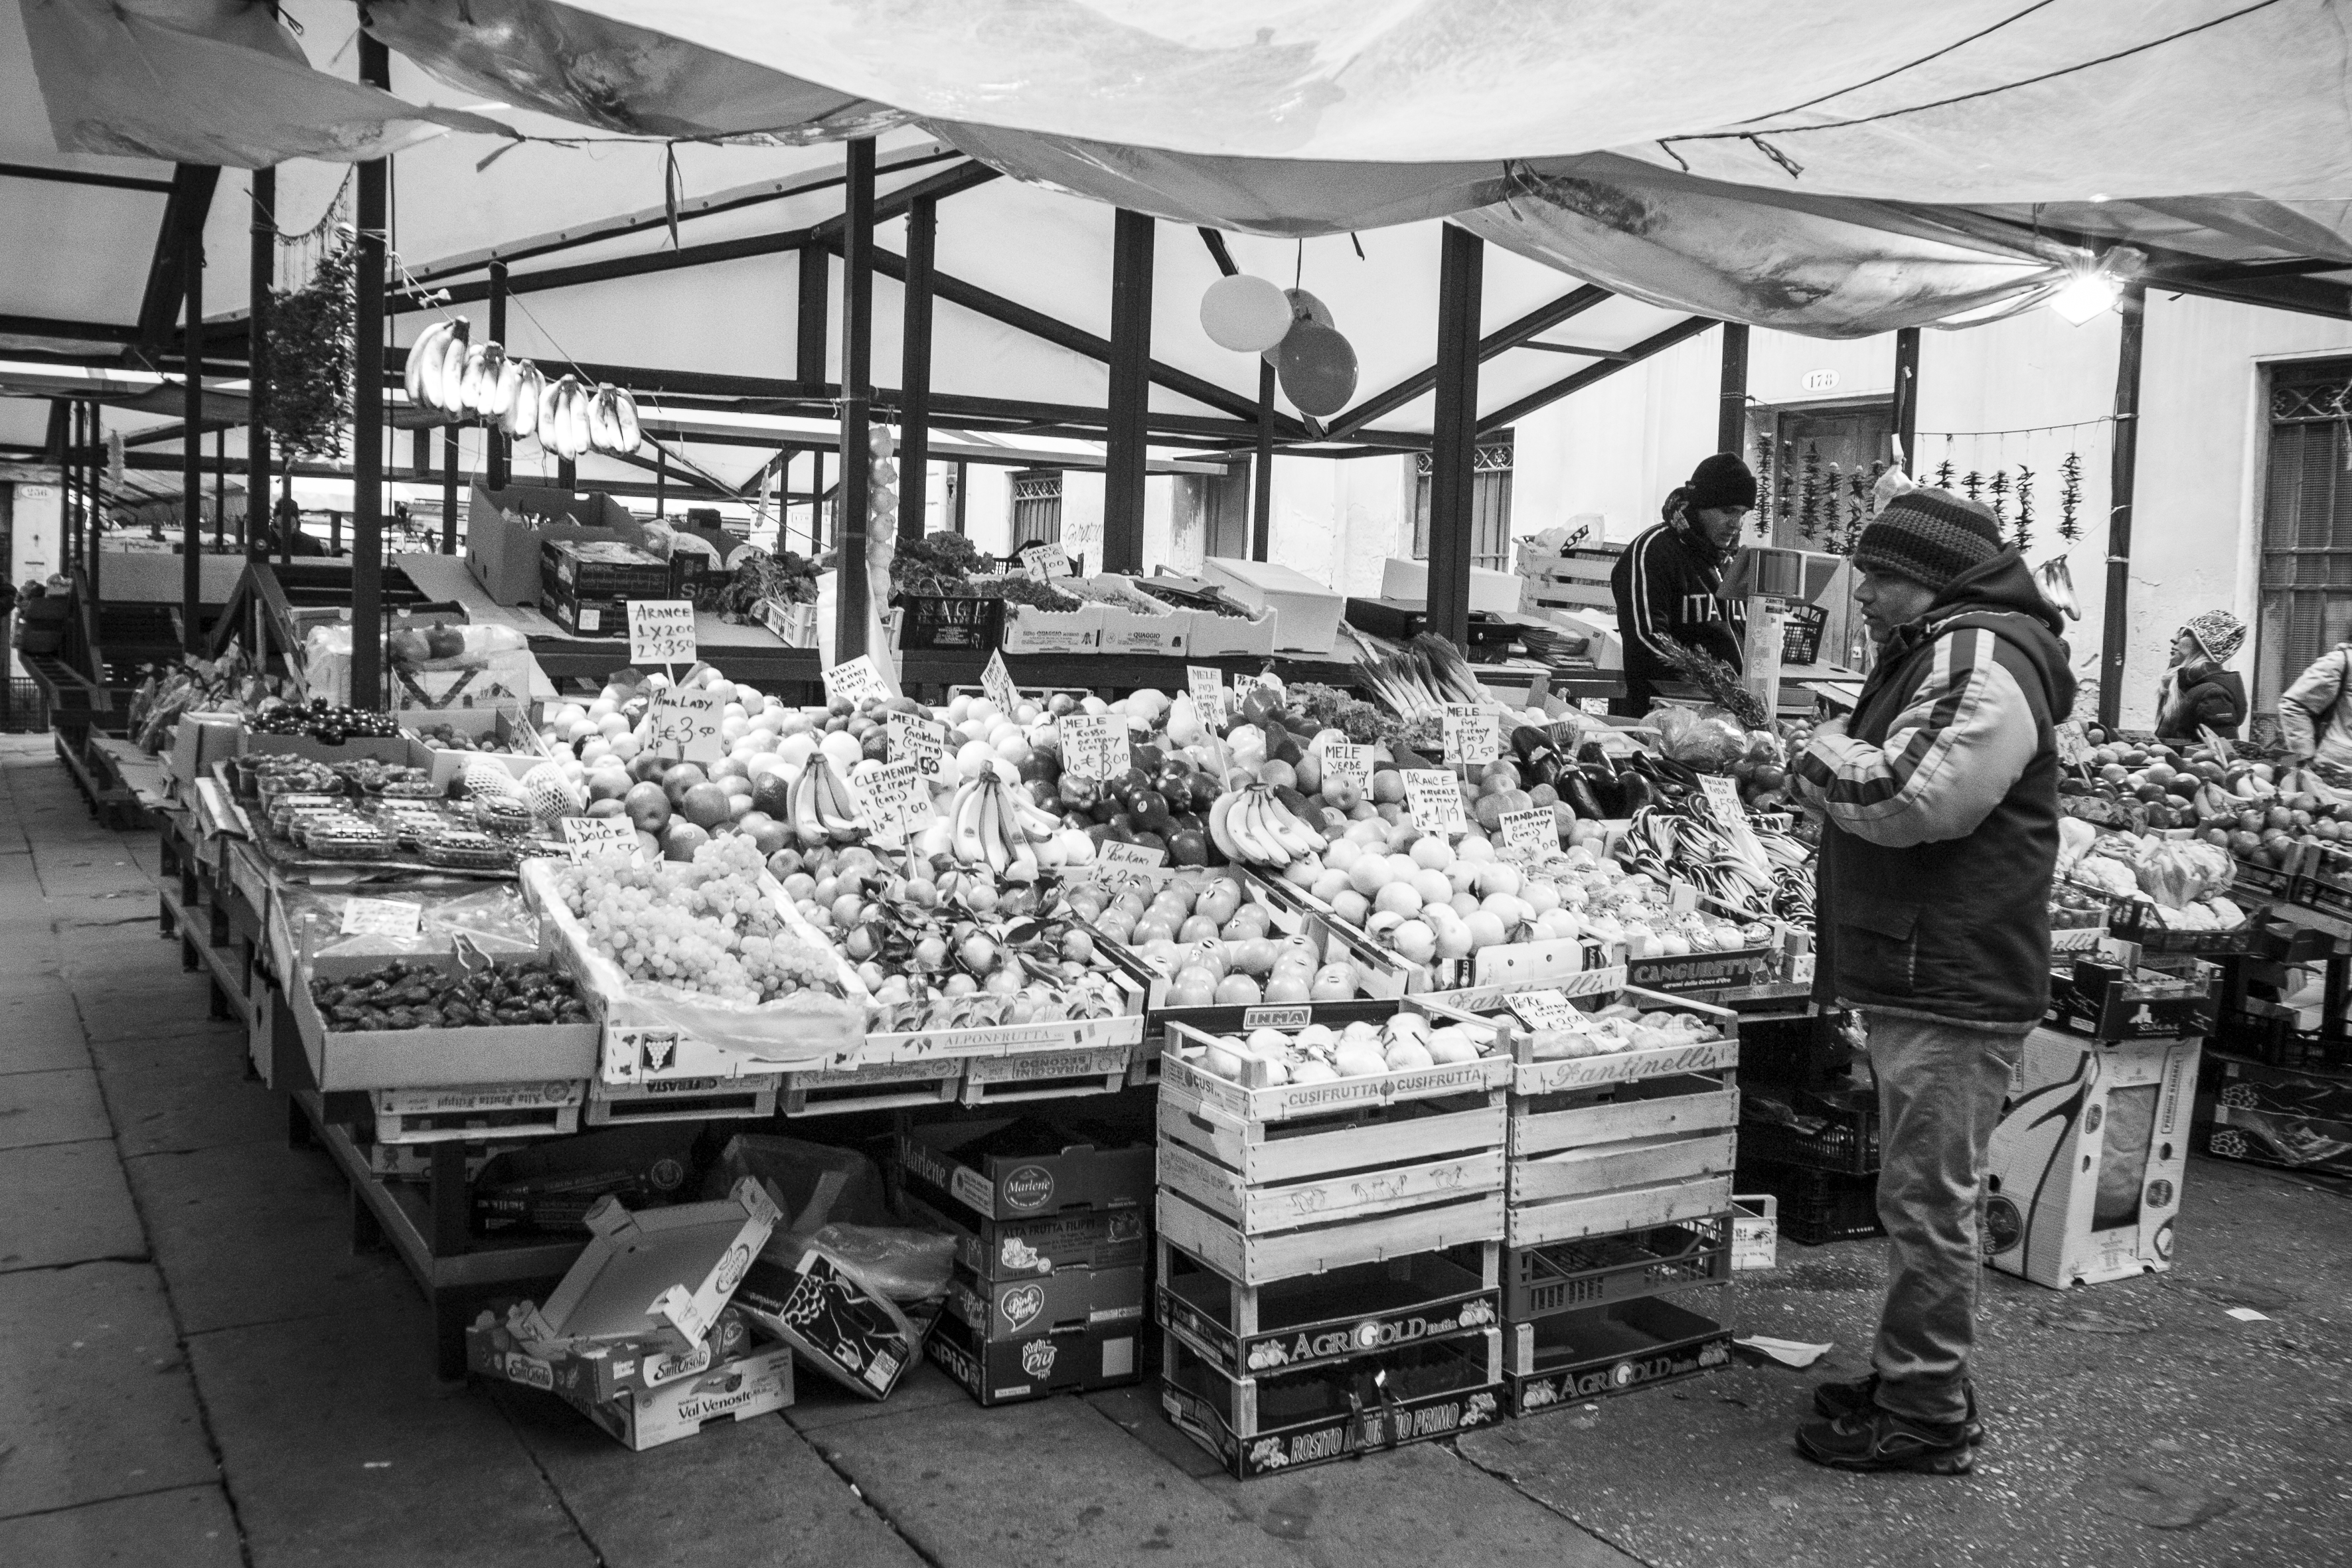
black and white, street, city, urban, travel, fujifilm, italy, factory, venice, industry, monochrome, bw, blackandwhite, blackwhite, ngc, noiretblanc, venezia, history, fuji, fujix, fujixe1, laborer, monochrome photography, mass production, human settlement